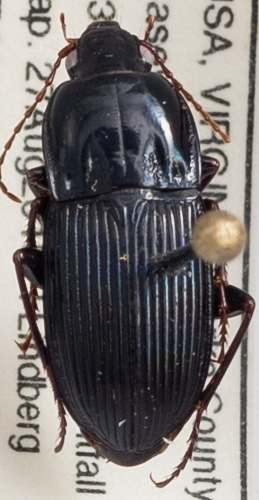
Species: Pterostichus permundus
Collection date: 2019-08-27
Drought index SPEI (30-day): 0.798
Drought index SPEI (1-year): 2.09
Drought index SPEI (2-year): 2.09